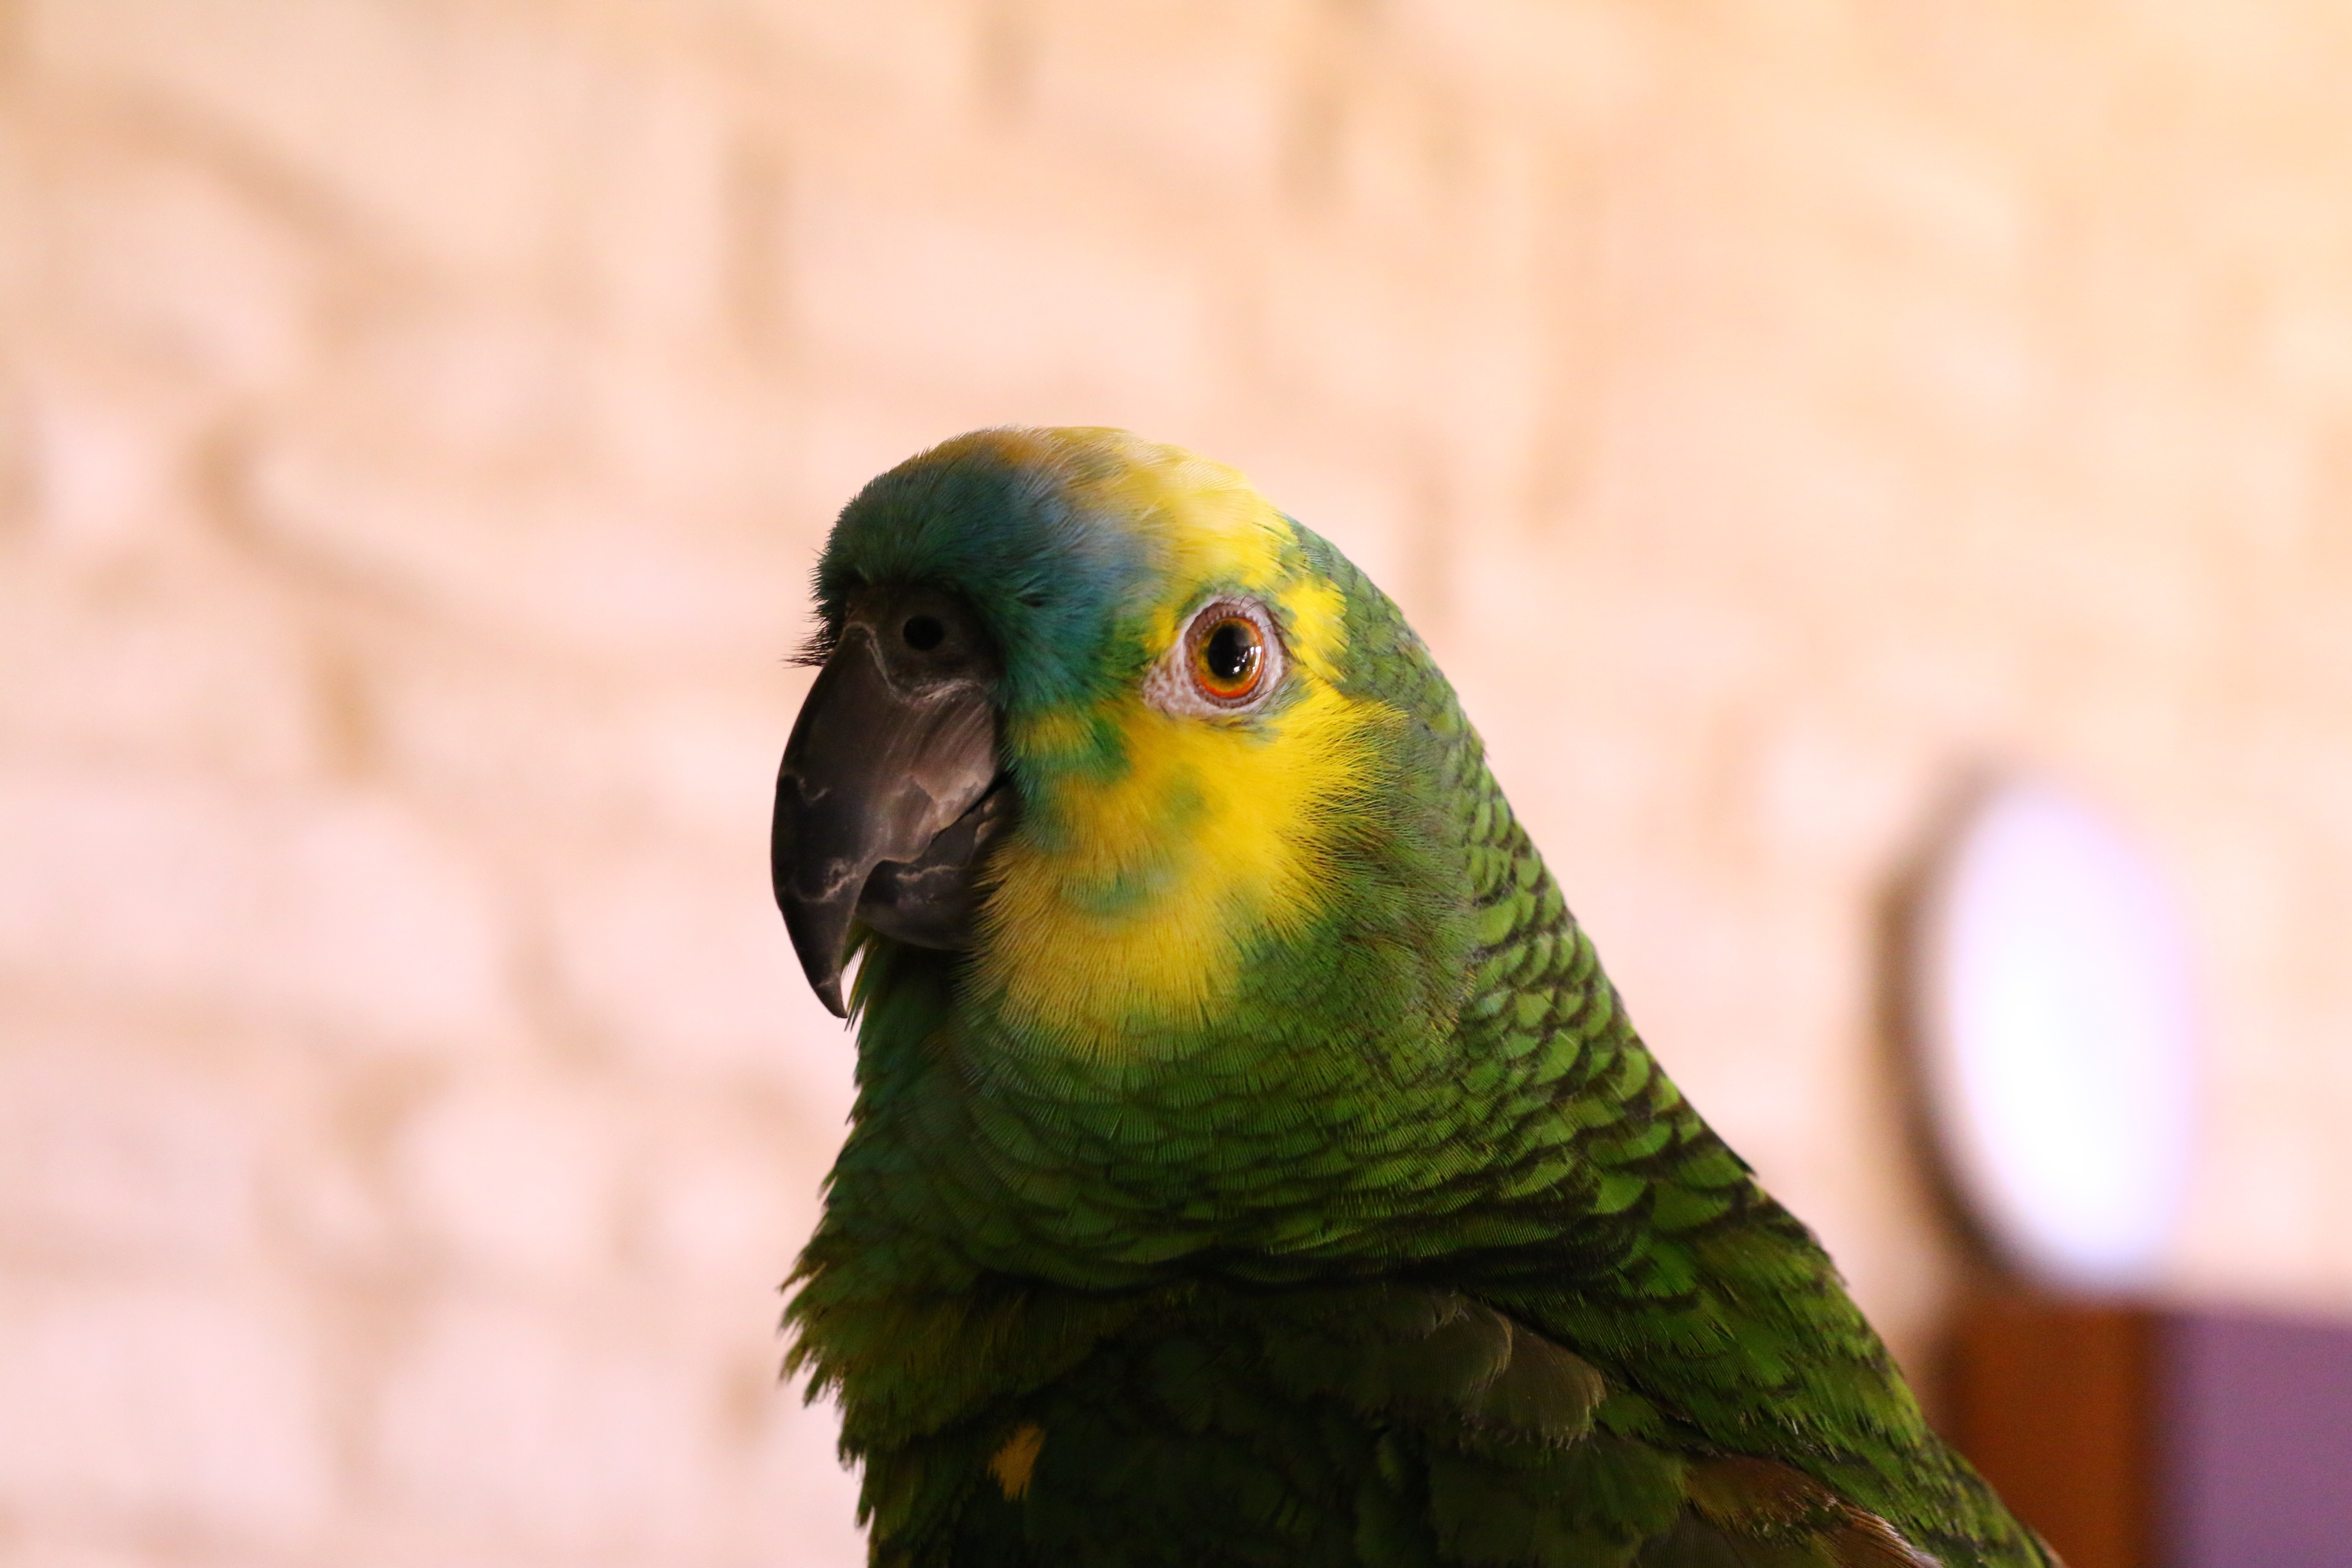
bird, wildlife, green, beak, fauna, lorikeet, macaw, colors, vertebrate, parrot, parakeet, parrot head, amazon blue forehead, common pet parakeet